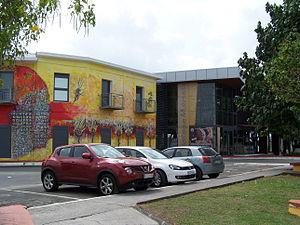
Baie-Mahault est une commune française, située dans le département de la Guadeloupe. Baie-Mahault est la deuxième ville la plus peuplée de la Guadeloupe après Les Abymes. La zone industrielle et commerciale de Jarry-Moudong située sur le territoire de Baie-Mahault est considérée comme le poumon économique de la Guadeloupe avec 3 500 entreprises et près de 15 000 emplois. Ses habitants sont appelés les Baie-Mahaultiens.